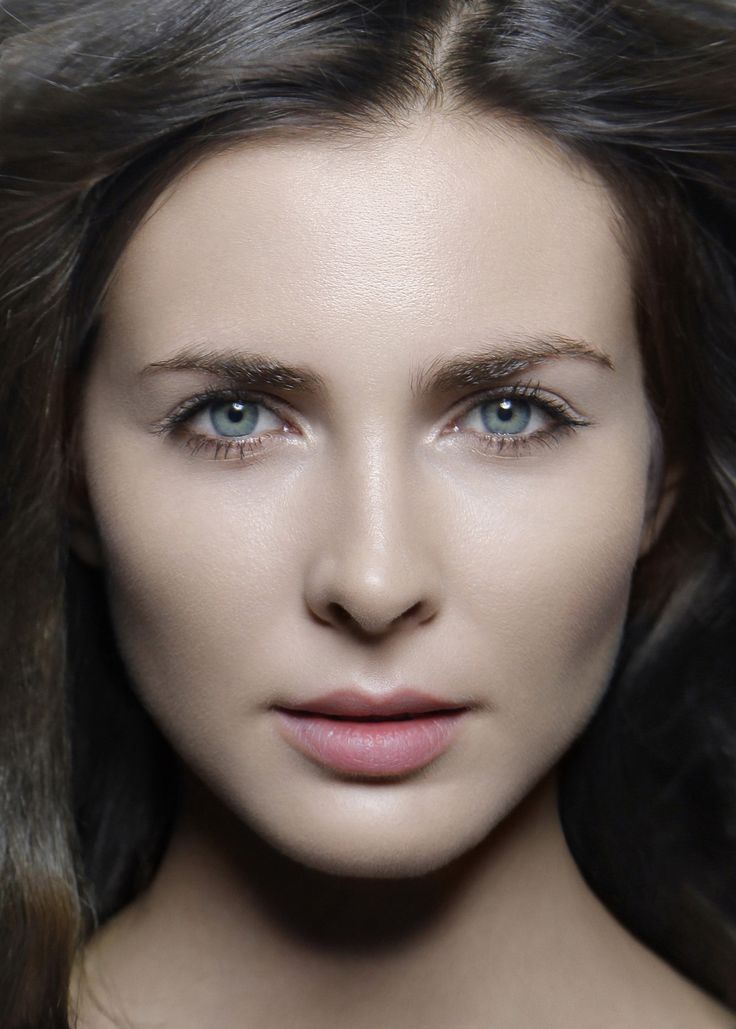
Gender: women